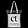
Label: Bag